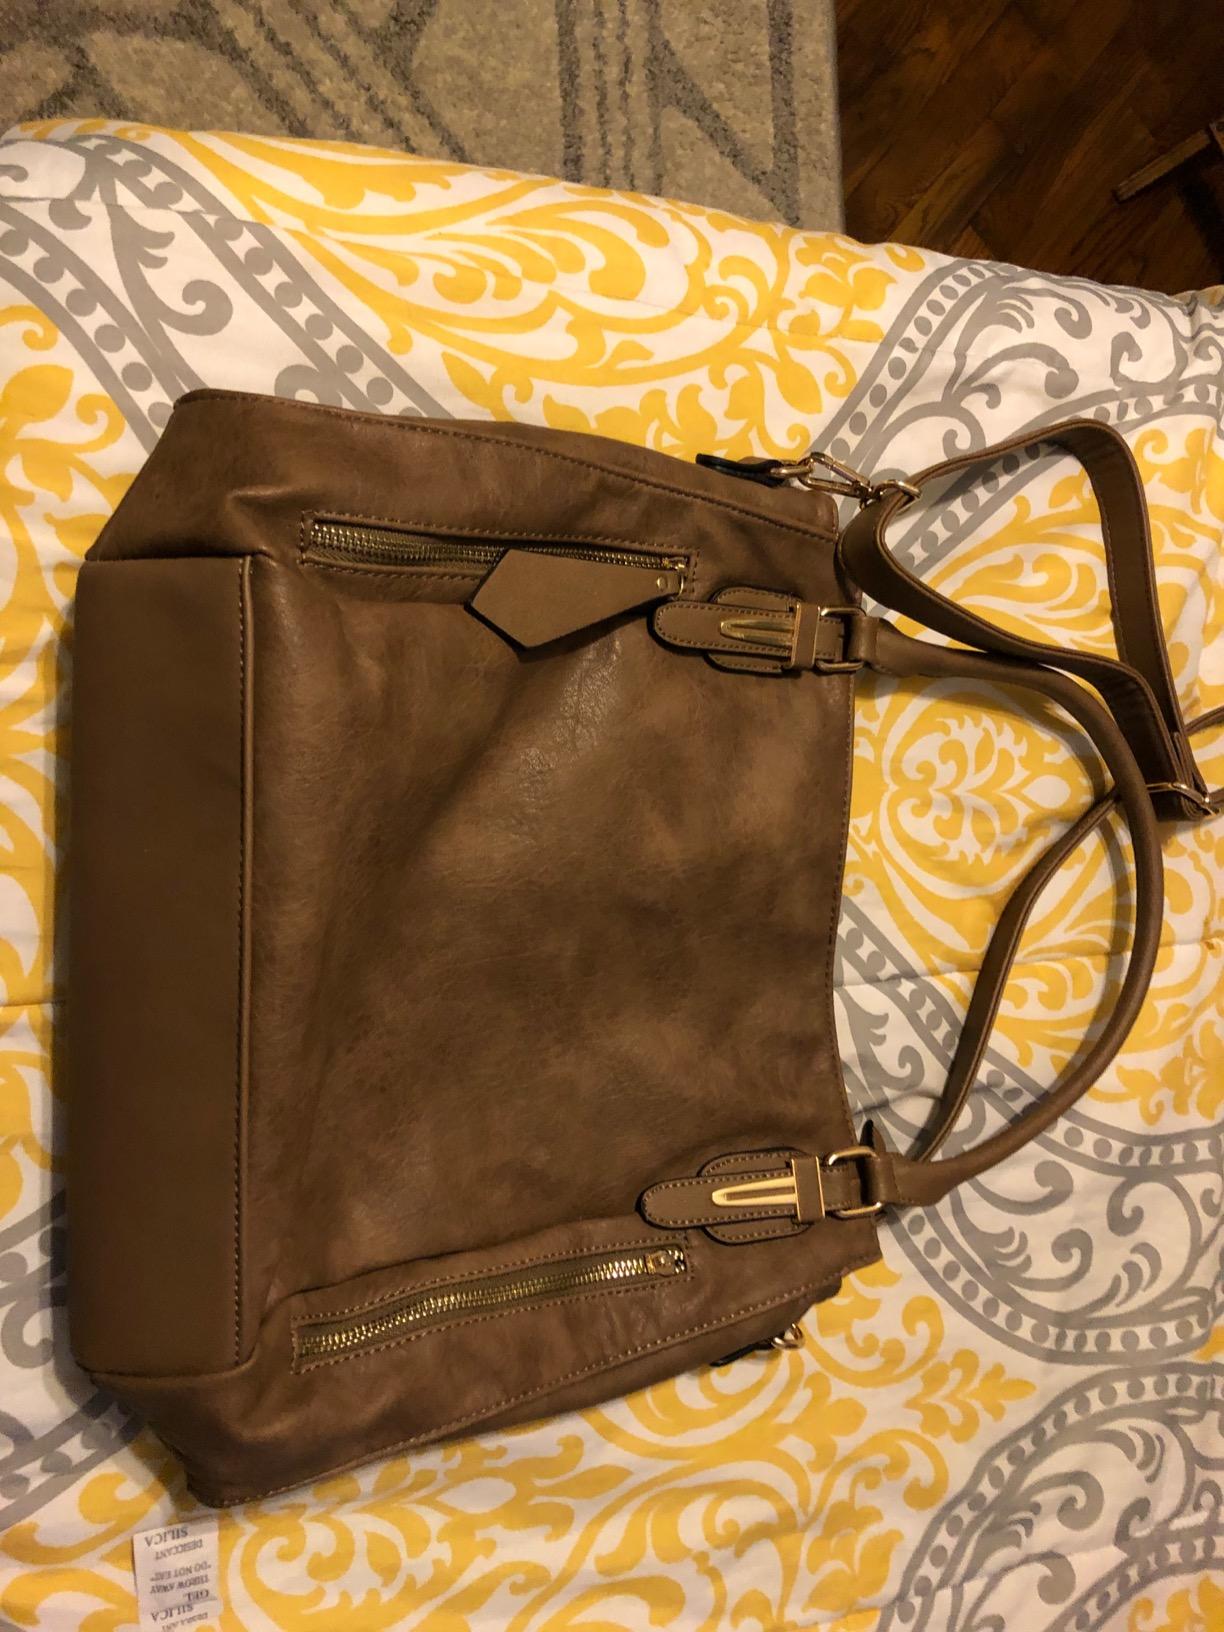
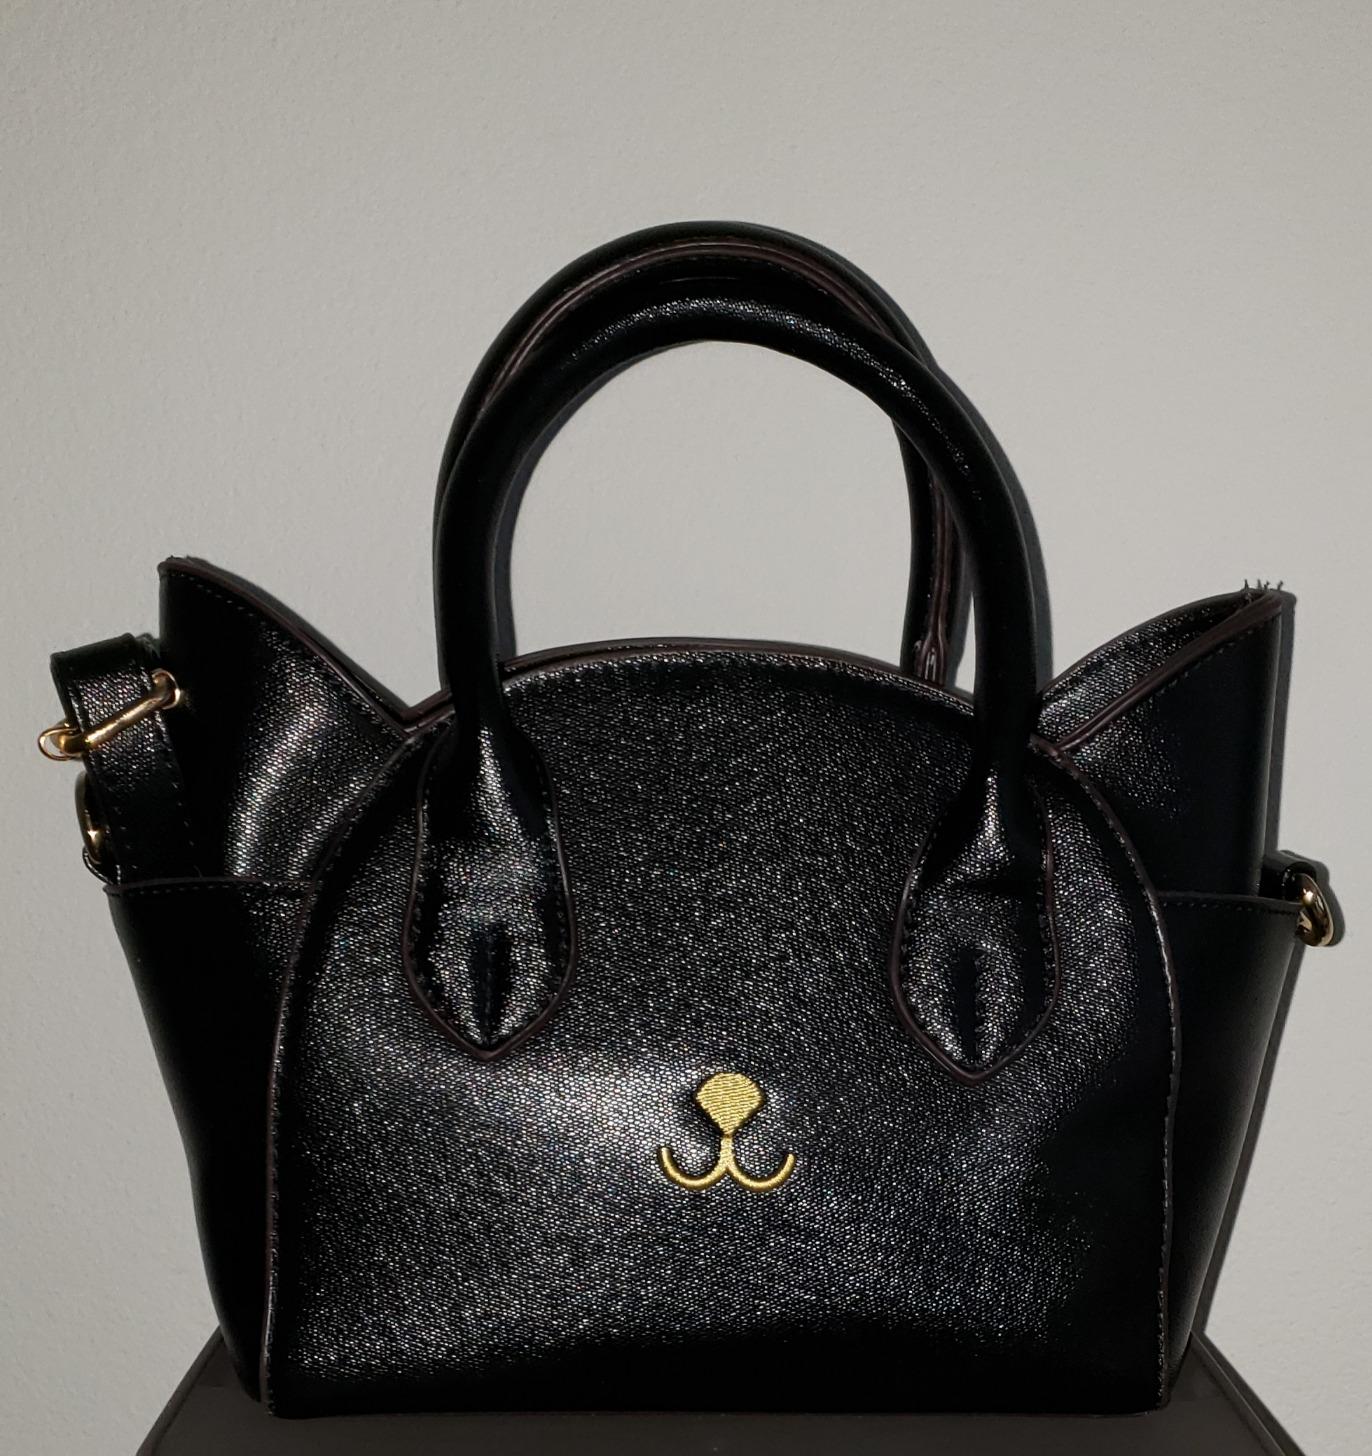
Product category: accessories_handbag
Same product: no